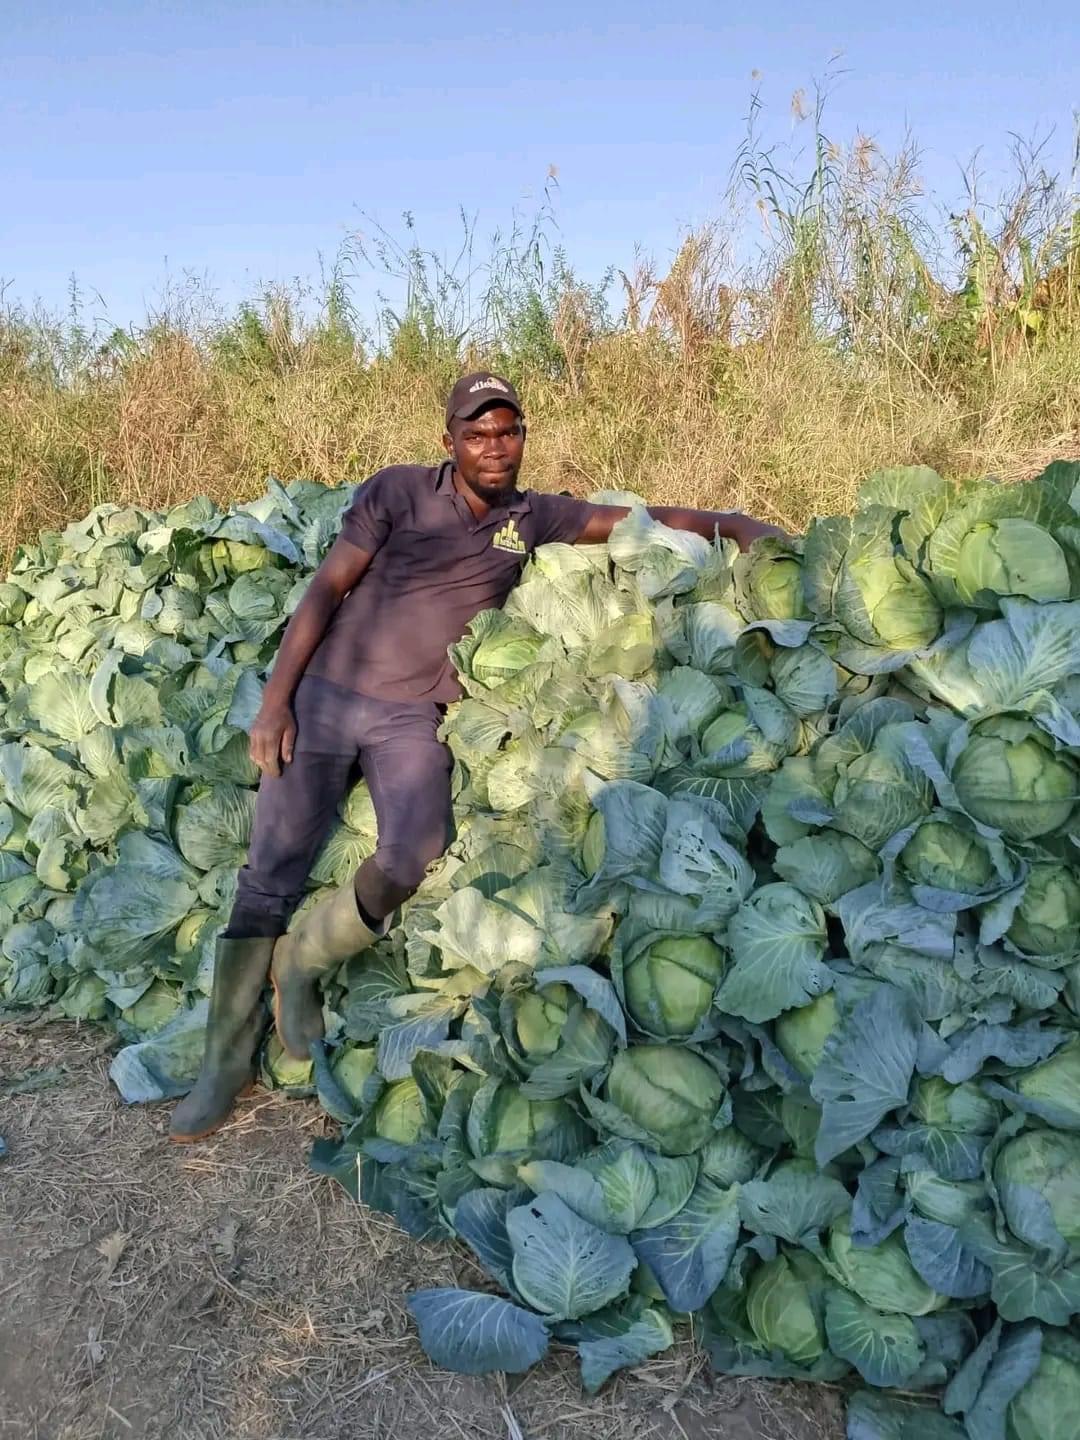
Mkulima wa kiume aliyelalia mkusanyiko wa mazao yaitwayo kabichi, yaliyo tayari kupelekwa sokoni na kuuzwa na kutumika kama mboga kwenye chakula na vinginevyo.